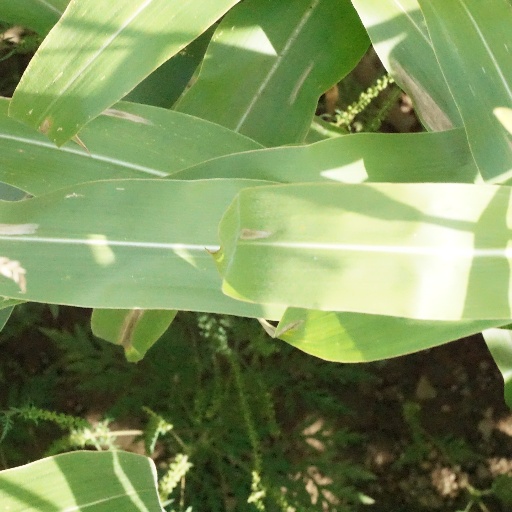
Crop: maize; corn